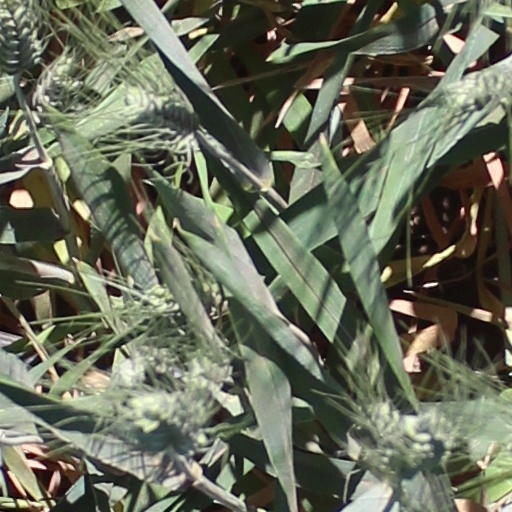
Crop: wheat